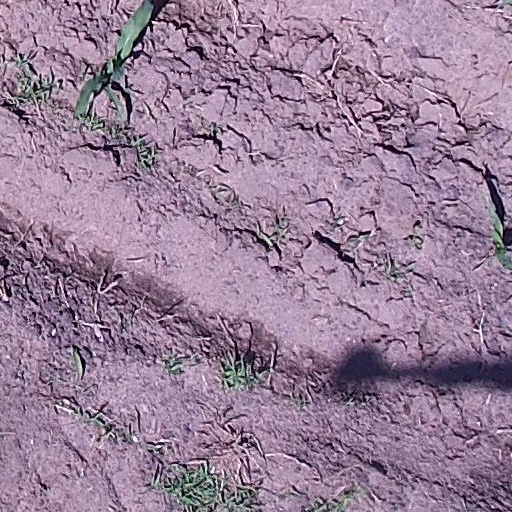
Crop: maize; corn